Rough Ridin'

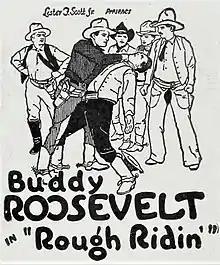
Advertisement

Rough Ridin' is a lost 1924 American silent Western film directed by Richard Thorpe and starring Buddy Roosevelt. It was released by the Weiss Brothers on State Rights basis. The film was remade with Buddy Roosevelt in 1934 as "Boss Cowboy".